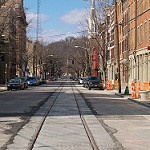
Scene: Outdoor